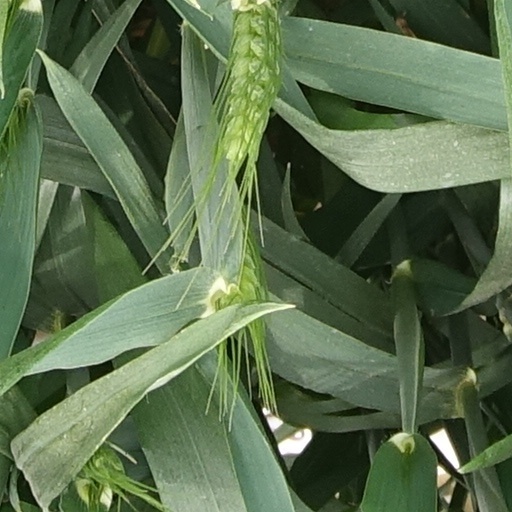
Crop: wheat